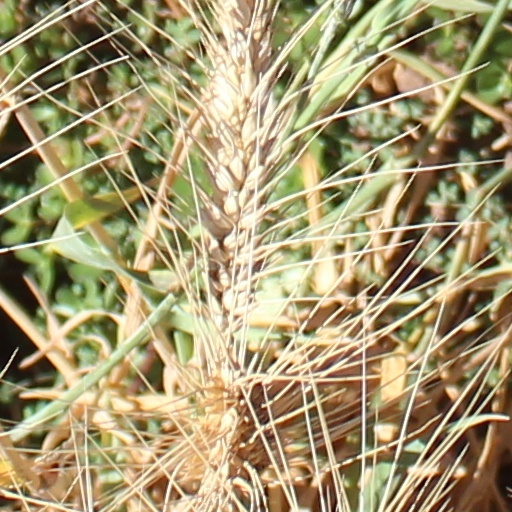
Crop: wheat